2019 in Thailand

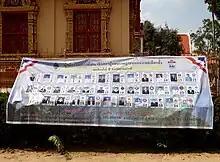
List of candidates at a polling station in Koh Samui for the elections

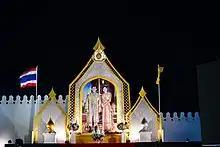
Celebration event during the coronation

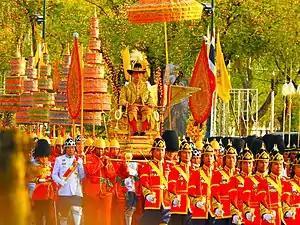
The King on May 5

May 9 - Wat Bote district in Phitsanulok province is declared a drought disaster zone. 27 political parties are awarded seats in parliament by the Election Commission.